Antipatris

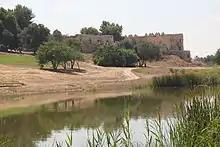
Tel Afek

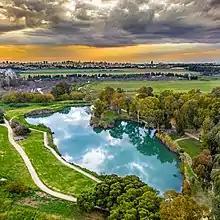

The Bronze Age saw the construction of defensive walls, to wide, and a series of palaces. One of these is described as an Egyptian governor residence of the 15th century BC, and within, an array of cuneiform tablets were found. Philistine ware is found in the site in 12th century BC layers.